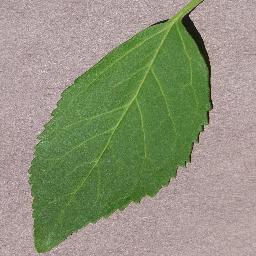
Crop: cherry
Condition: (including_sour)_healthy